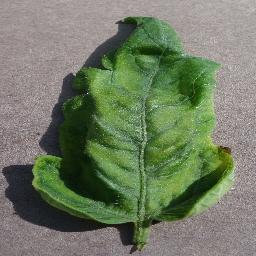
Label: Tomato___Tomato_Yellow_Leaf_Curl_Virus